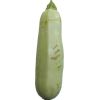
Label: Zucchini 1